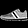
Label: Sneaker